Gareth Allen

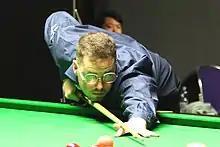
2015 Paul Hunter Classic

Allen was successful in the 2015 Q School and earned a tour card for the 2015–16 and 2016–17 seasons by beating Alex Taubman 4–2 in his final match of the second event. He won his first match as a professional by beating Adam Edge 5–3 in Australian Goldfields Open qualifying, but lost 5–1 to Jamie Burnett in the second round. Allen saw off Barry Pinches and Aditya Mehta both 5–1 in the qualifying rounds for the Shanghai Masters, before losing by a reversal of this scoreline to Li Hang. He made his debut at the venue stage of a ranking event in York for the UK Championship and was defeated 6–1 by Liang Wenbo. Allen then lost 15 successive matches from August 2015 until the start of the 2016–17 season, when he beat Kurt Maflin 4–3 to qualify for the Riga Masters. Allen won a match at the venue stage of a ranking event for the first time by edging past Ross Muir 4–3 in the opening round of the Scottish Open and then lost 4–3 to Mike Dunn. A 5–4 win over Robin Hull saw him qualify for the China Open, where he was beaten 5–0 by Ronnie O'Sullivan in the second round. Allen fell off the tour at the end of the season as he was placed 110th in the world rankings.